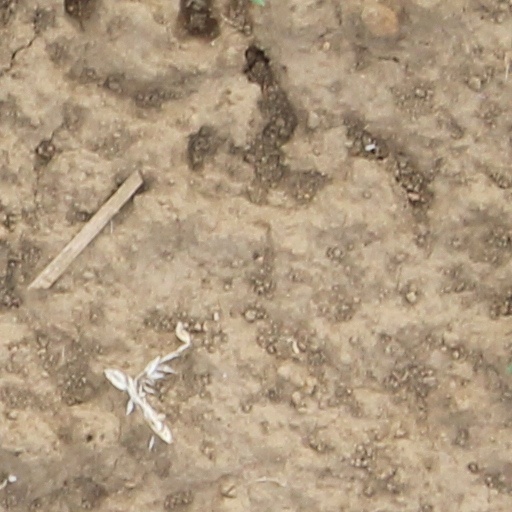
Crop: wheat